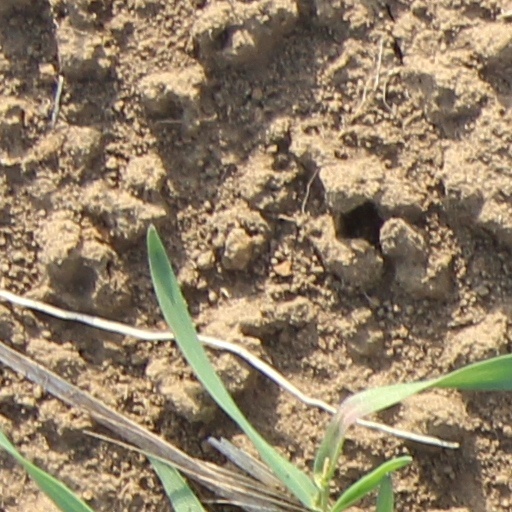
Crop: wheat